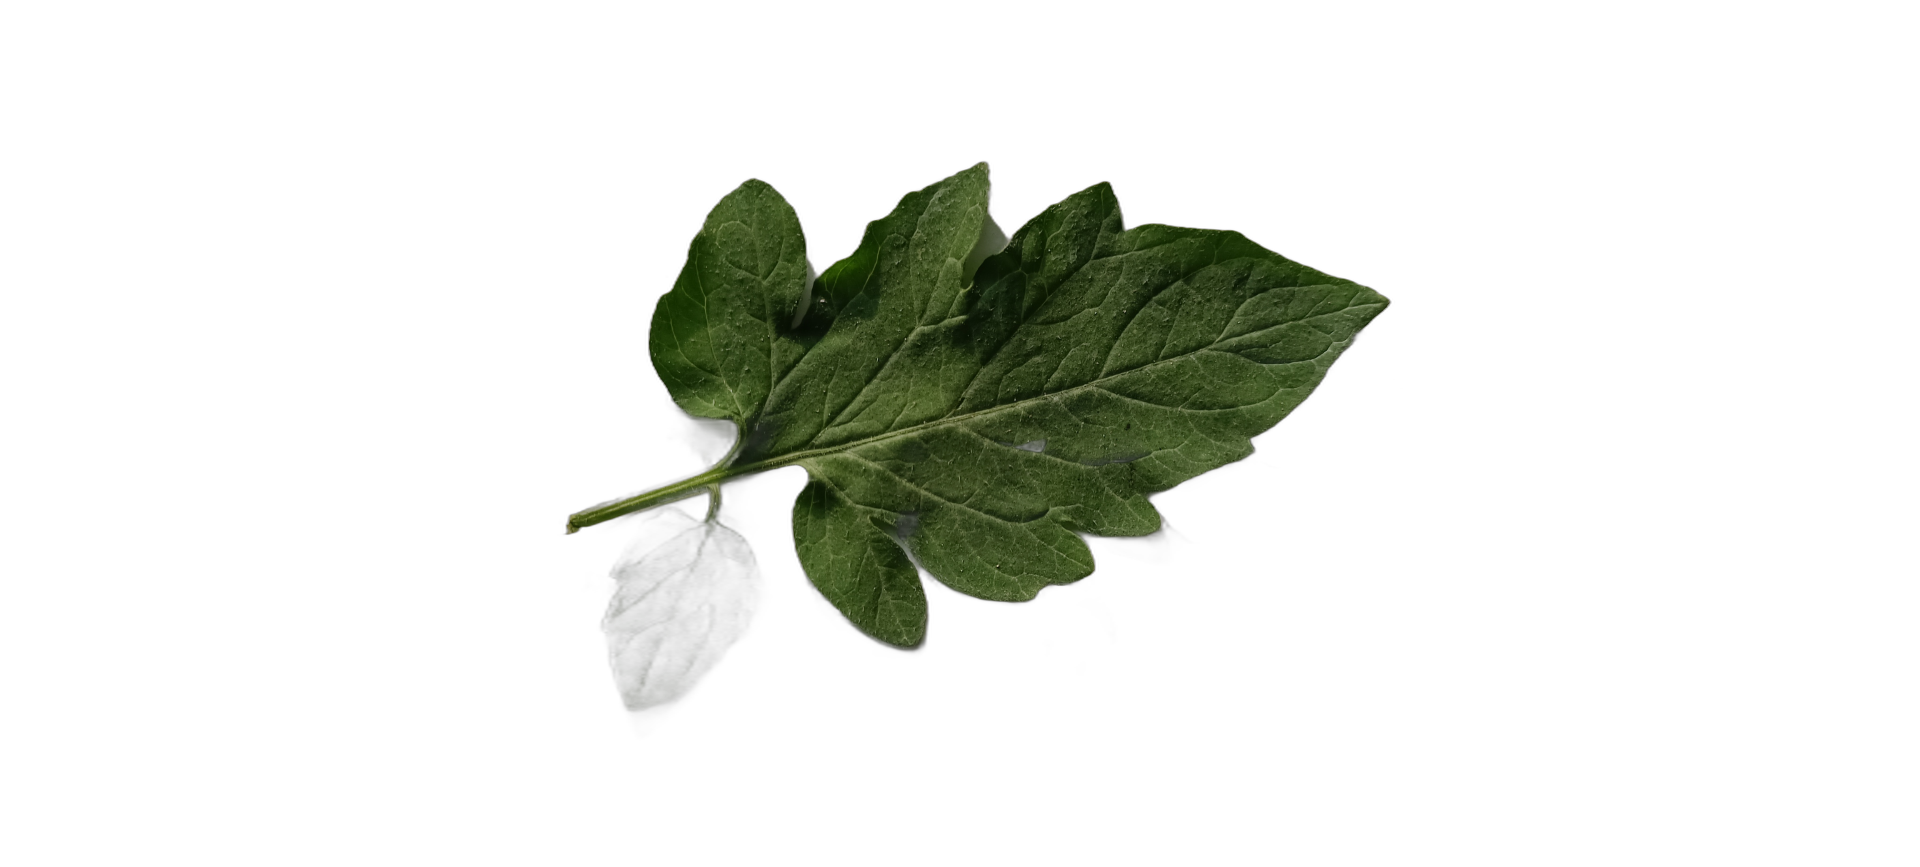
Crop: Tomato
Label: Healthy